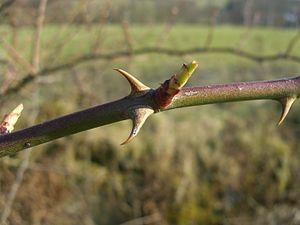
Épines sur un Rosier des Chiens (Rosa canina)
Les rosiers, ou églantiers, forment un genre de plantes, le genre Rosa de la famille des Rosaceae, originaires des régions tempérées et subtropicales de l'hémisphère nord. Ce sont des arbustes et arbrisseaux sarmenteux et épineux. Suivant les avis souvent divers des botanistes, le genre Rosa comprend de 100 à 200 espèces qui s'hybrident facilement entre elles.